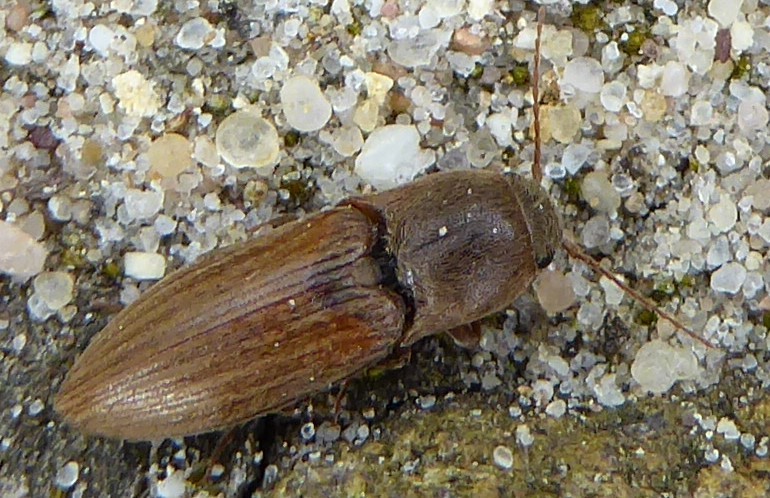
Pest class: clickbeetles_wireworms